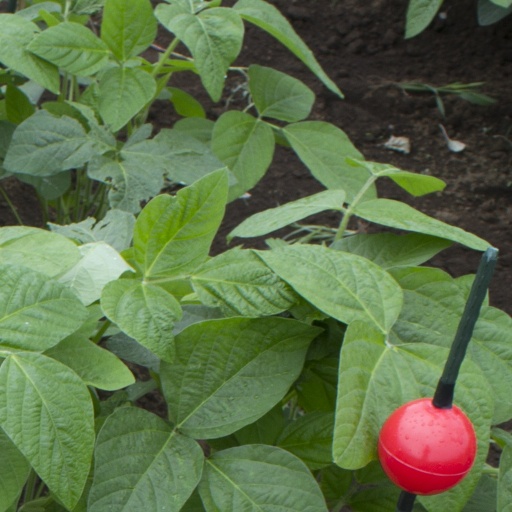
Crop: soybean